Roslyn Grist Mill

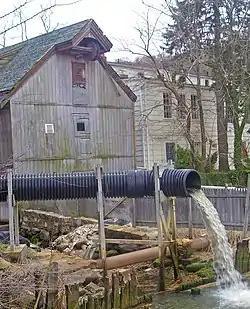
Rear elevation of mill, with modern culvert, during 2008 renovations.

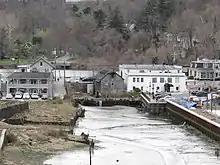
The mill viewed from the Roslyn Viaduct

The Roslyn Grist Mill is located along Old Northern Boulevard in Roslyn, New York, United States. It was built sometime before the mid-18th century and is one of the few surviving Dutch colonial commercial frame buildings in the U.S. Added to both the National Register of Historic Places and New York State Register of Historic Places in 1986, it is currently being restored by the Roslyn Landmark Society for use as a museum.